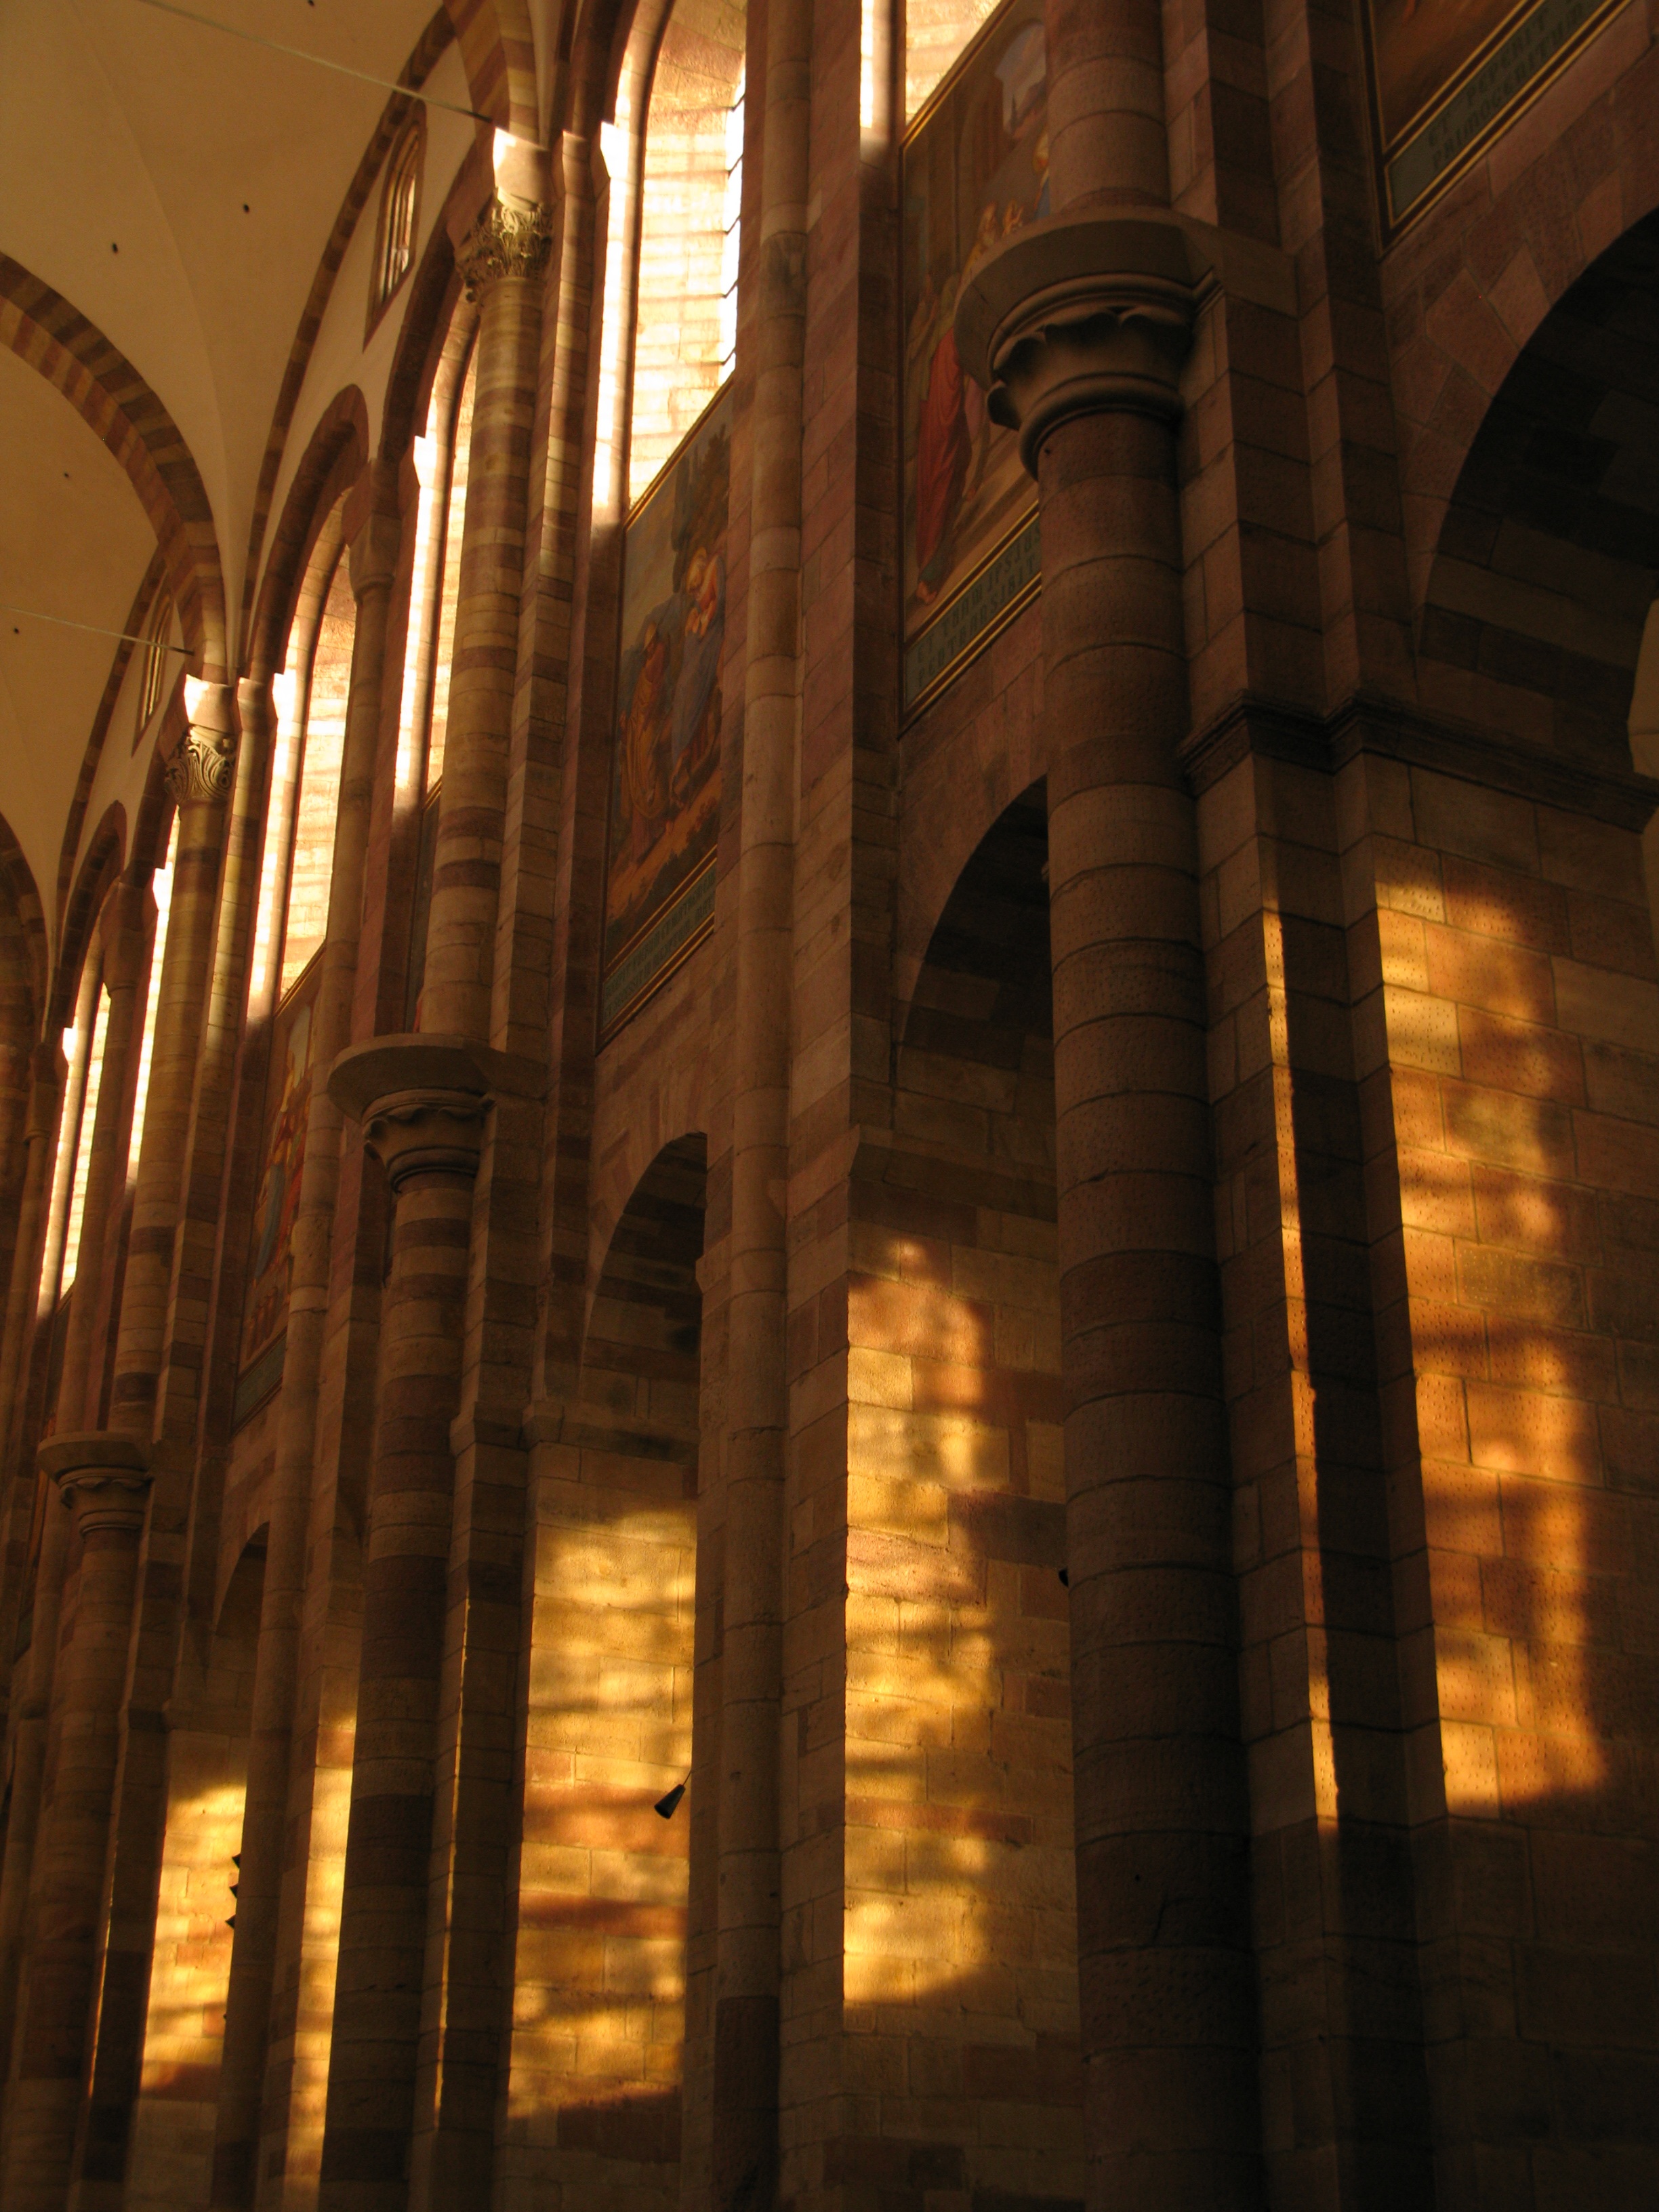
light, architecture, night, building, arch, column, darkness, church, cathedral, place of worship, temple, symmetry, dom, ancient history, kaiser dom